Macomb Courthouse Square Historic District

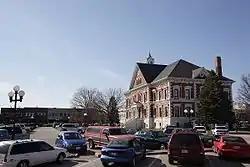

The Macomb Courthouse Square Historic District is a historic district located in downtown Macomb, Illinois. The district covers six full and four partial city blocks and includes 65 contributing buildings. The McDonough County Courthouse, an 1871 Second Empire building, is the centerpiece of the district. The courthouse is situated in the middle of a Harrisonburg-style courthouse square, which is flanked by two north-south streets and intersected by a single east-west street that splits around the courthouse; the layout is unusual in Illinois, though Stark County has a similar layout. The surrounding buildings are mainly commercial, though several are government buildings. Brick commercial blocks, often with Italianate or Queen Anne details, dominate the district's architectural landscape; the district's more modern buildings, which date to the first half of the twentieth century, mostly have Art Deco or Moderne styling.